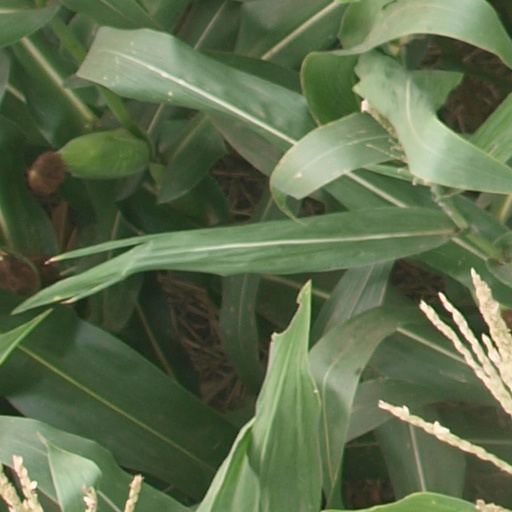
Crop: maize; corn